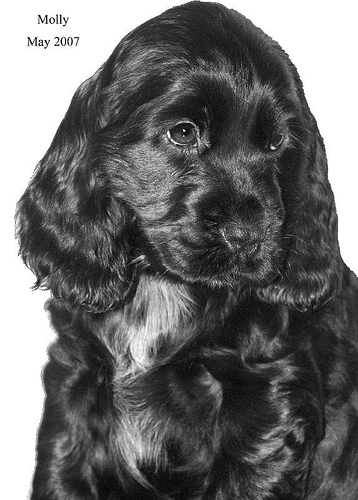
Animal: dog
Breed: english_cocker_spaniel